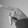
ASL letter: P